Tamil culture

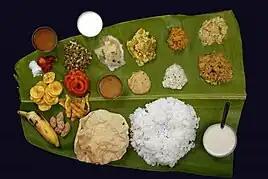
A traditional meal served on a banana leaf

Koothu is a form of street theater that consists of a play performance which consists of dance along with music, narration and singing. The performers wear elaborate wooden headgear, special costumes with swirling skirts, ornaments such as heavy anklets along with prominent face painting and make-up. The art is performed during festivals in open public places and is usually dedicated to goddesses such as Mariamman or Draupadi with stories drawn from Hindu epics, mythology and folklore. The dance is accompanied by music played from traditional instruments and a "kattiyakaran" narrates the story during the performance.